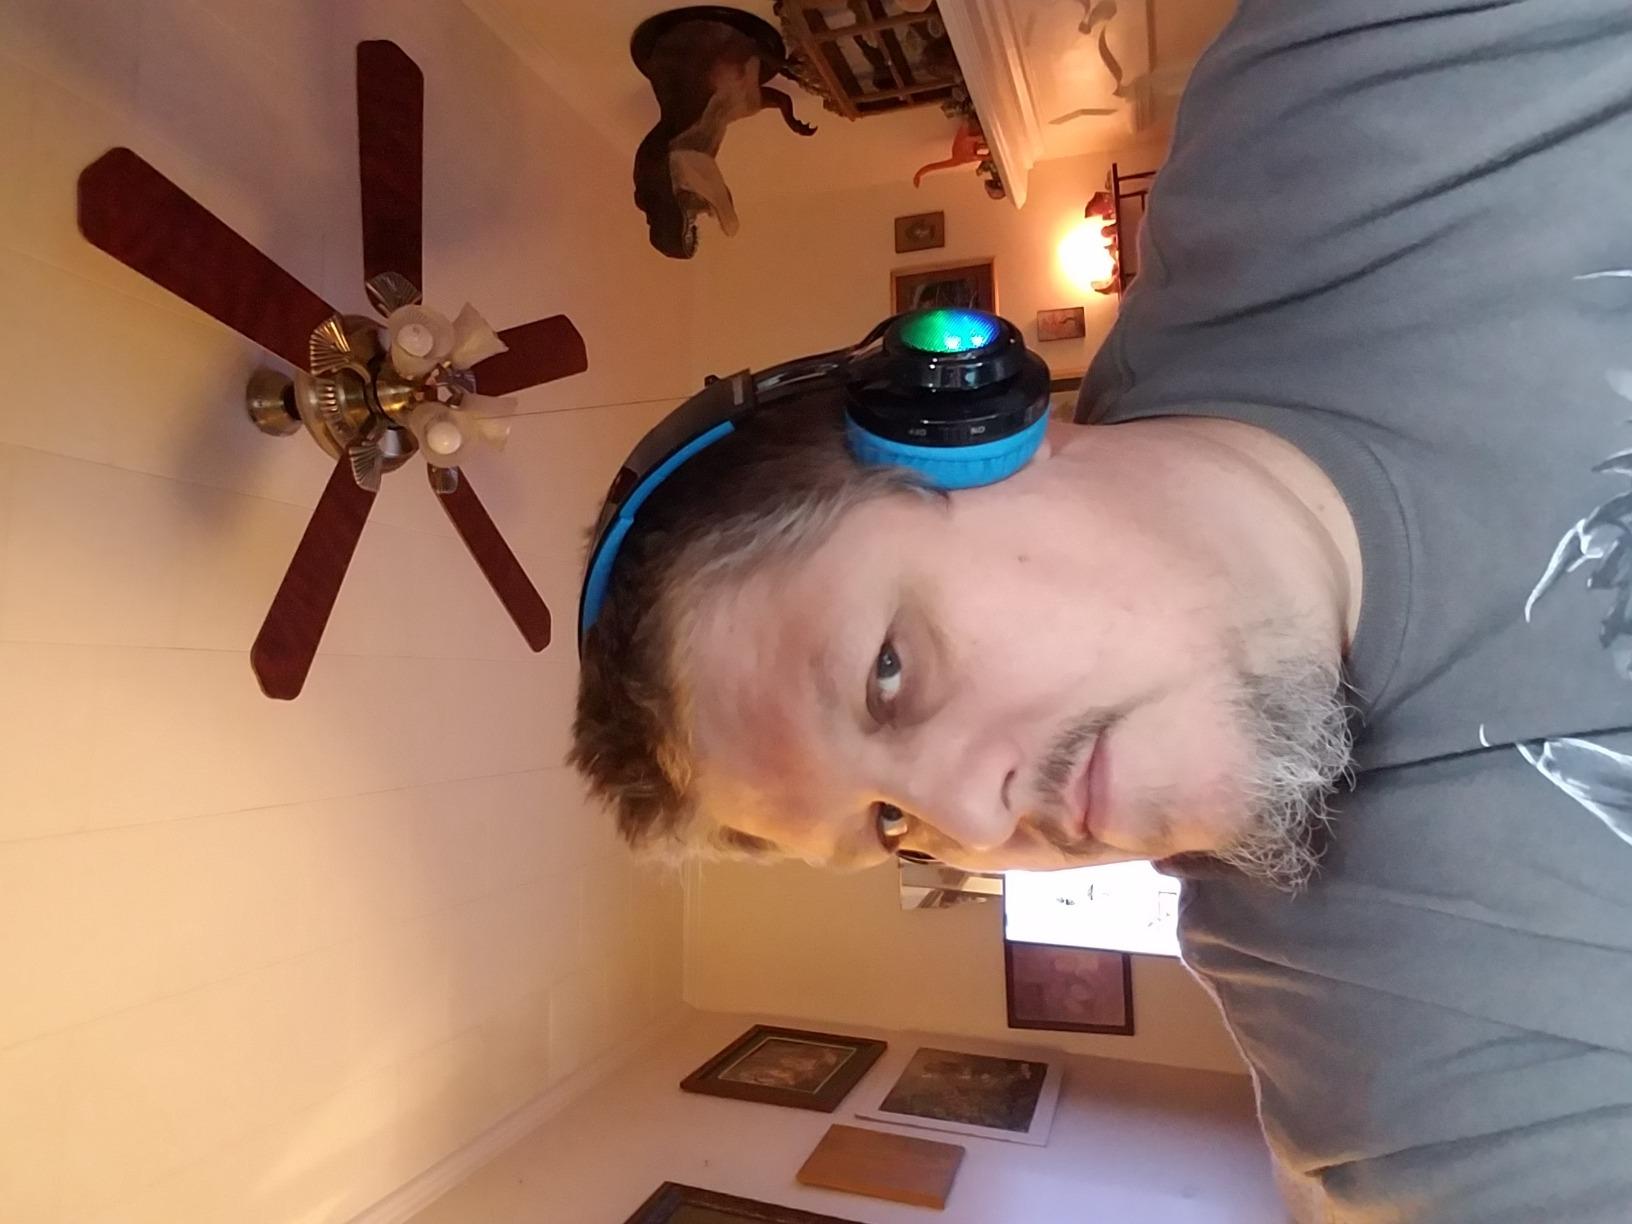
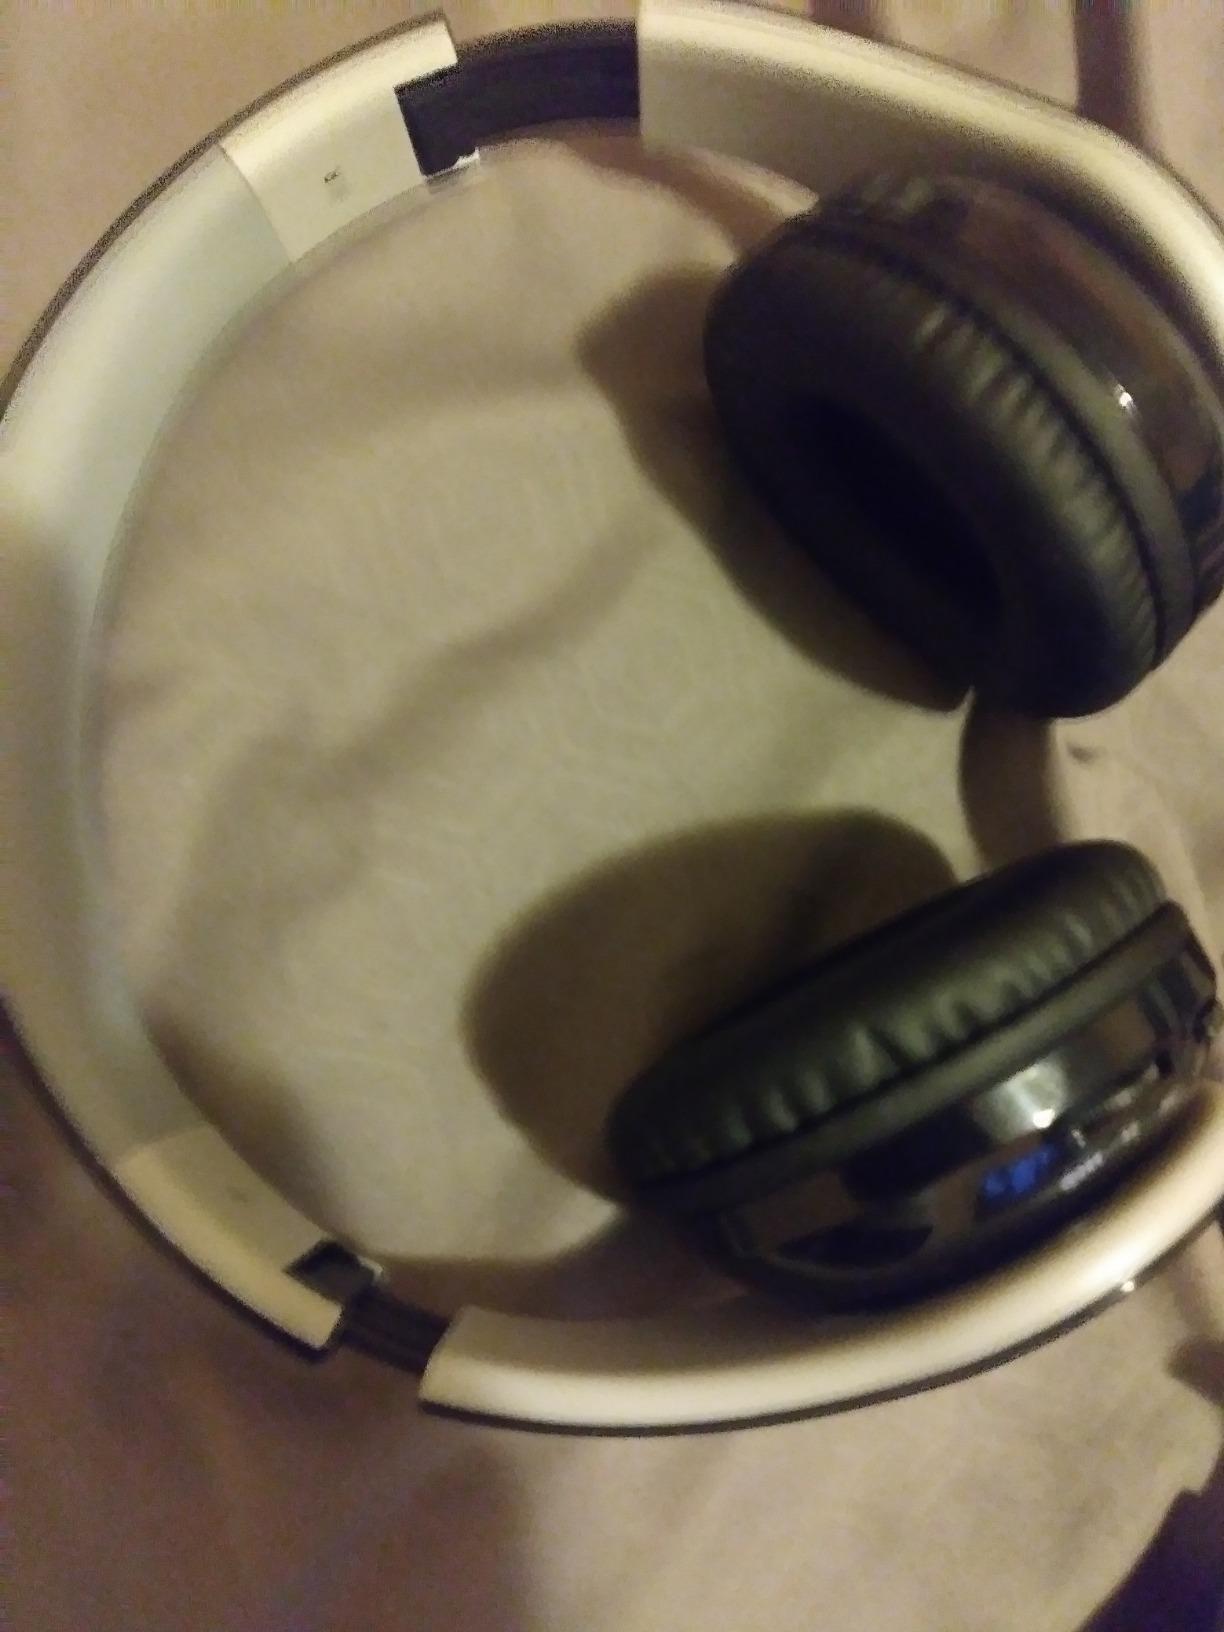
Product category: headphones
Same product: no